Montgomery M. Taylor

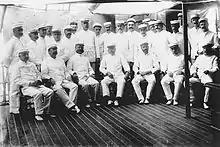
Rear Admiral George Dewey and officers and staff of "Olympia" while at anchor in Manila Bay. Taylor is standing at far left.

Taylor was appointed in 1886 to the United States Naval Academy, where he was an outstanding halfback on the first football team the school fielded. He graduated in 1890, and was to have trained aboard the armed steamer , but she was wrecked before he could join her. He spent the next two years aboard the screw sloop , the screw sloop , and finally the protected cruiser . He was appointed an ensign in 1892, and his first assignment was aboard the protected cruiser . He also served short stints aboard the screw sloops and and the steamer .